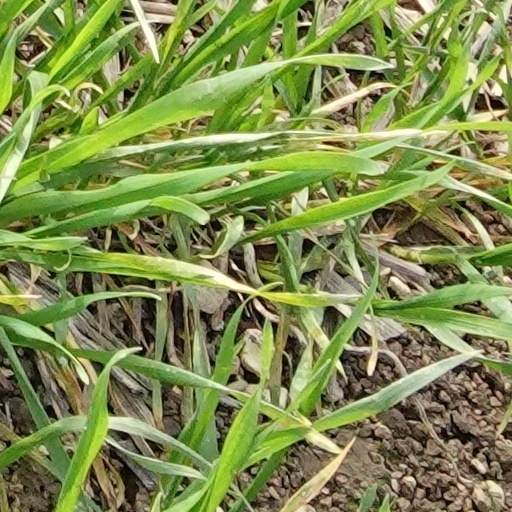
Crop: wheat